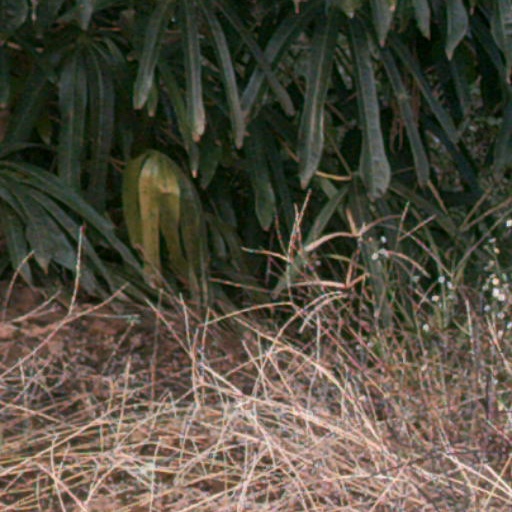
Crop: cassava